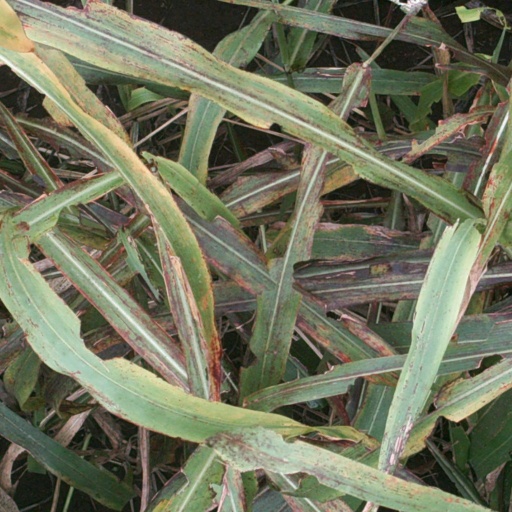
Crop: sorghum